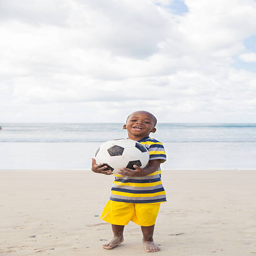
boy holding a soccer ball on the beach